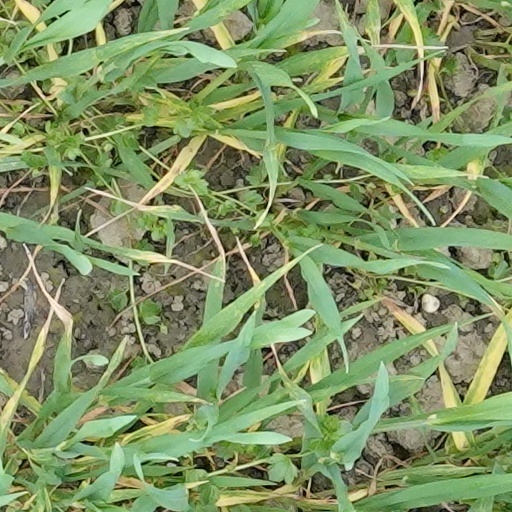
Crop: wheat